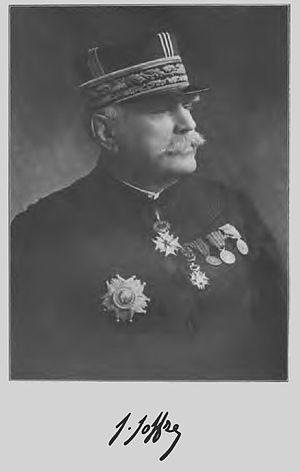
Joseph Joffre est un officier général français de la Première Guerre mondiale, né le 12 janvier 1852 à Rivesaltes et mort le 3 janvier 1931 à Paris 7ᵉ.